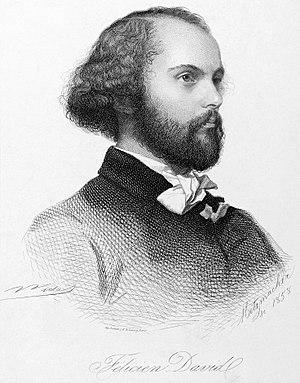
Vincent Vidal, né à Carcassonne le 20 janvier 1811 et mort le 15 juin 1887 à Paris, est un artiste-peintre et aquarelliste français.